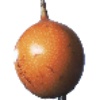
Label: granadilla